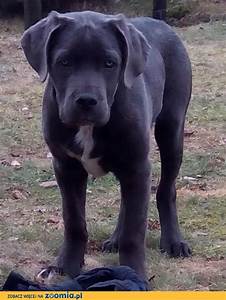
Label: cane